Zdzisław Motyka

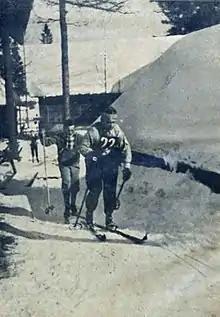
Zdzisław Motyka in 1929

Zdzisław Motyka (23 January 1907 – 21 March 1969) was a Polish cross-country skier. He competed at the 1928 Winter Olympics and the 1932 Winter Olympics. Motyka competed in the 18 kilometre event both times, finishing 23rd (with a time of 1:58:10) and 32nd (1:41:58). In 1932, he also competed in the 50&kilometre event, not finishing after a fall resulted in broken skis and bruises.